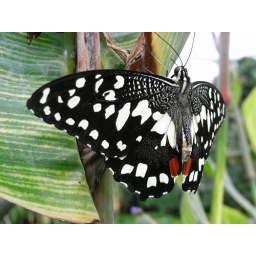
From the butterfly house at Stratford upon Avon